Cerwin-Vega

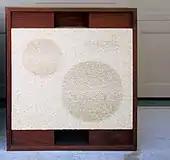
Early speaker from Vega Labs

Cerwin-Vega was founded as Vega Associates (with later name changes to Vega Laboratories and then Cerwin-Vega) by aerospace engineer Eugene J. "Gene" Czerwinski (1927–2010) in 1954, and became noted for producing an 18" speaker capable of producing 130 dB in SPL at 30 Hz, an astonishing level during its time. Another breakthrough product, the world's first solid-state amplifier, was released in 1957. In addition to these innovations, the company became well known for supplying speakers for electric musical instrument companies such as Fender, as well as for movie theaters all through the 1970s.